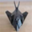
Label: airplane